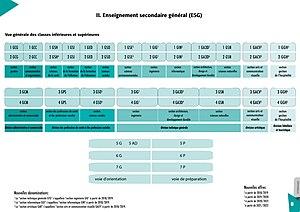
System scolaire de l'ESC (Luxembourg) à partir 2018/2019
Le système éducatif au Luxembourg est piloté par le Ministère de l'Éducation nationale, de l'Enfance et de la Jeunesse et est multilingue. L'instruction y est obligatoire de 4 à 16 ans. La plupart des établissements relèvent du ministère de l'Éducation nationale, mais le pays compte aussi plusieurs établissements privés.